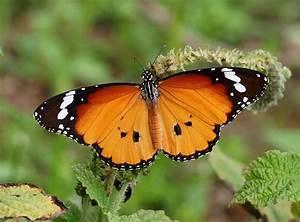
butterfly